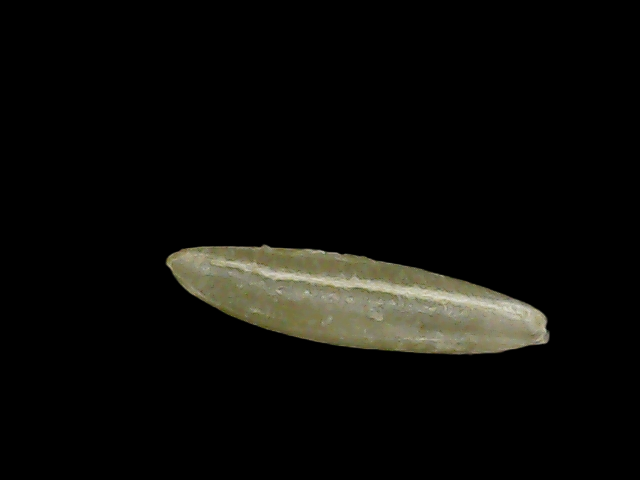
Rice variety: Binadhan19